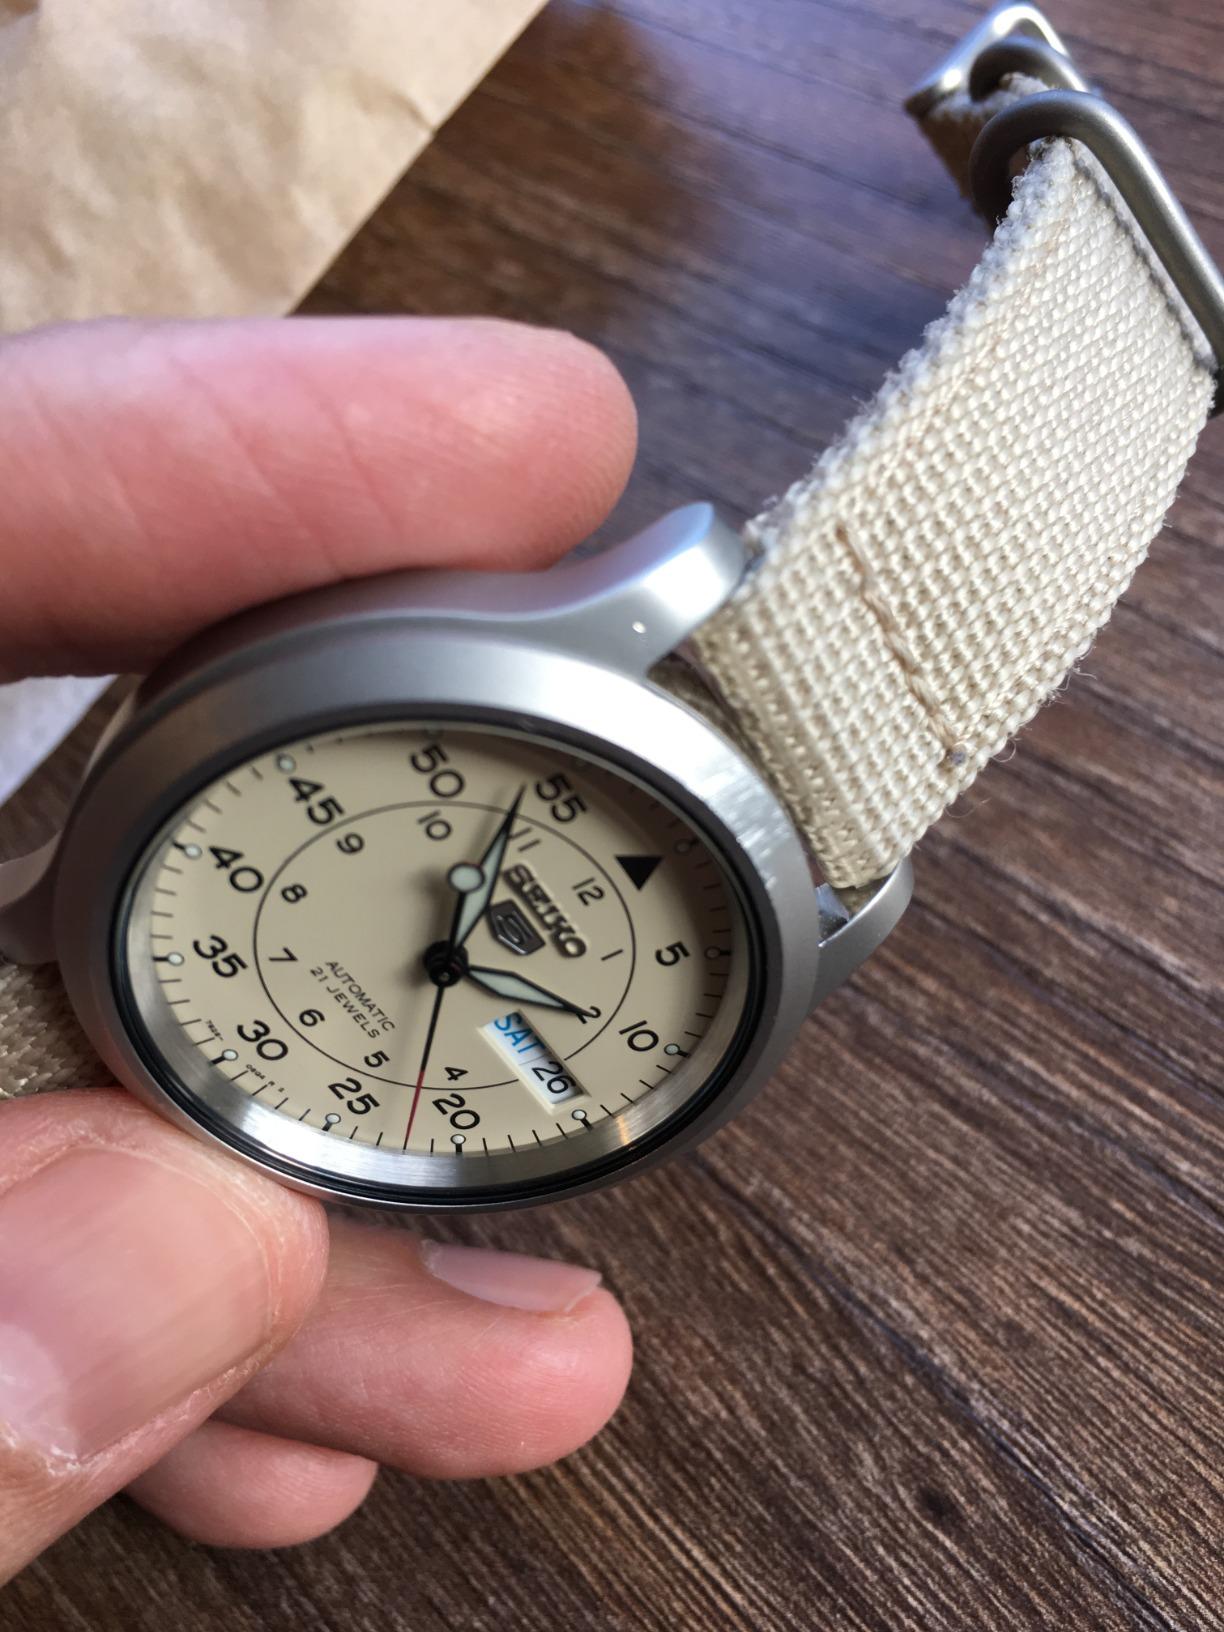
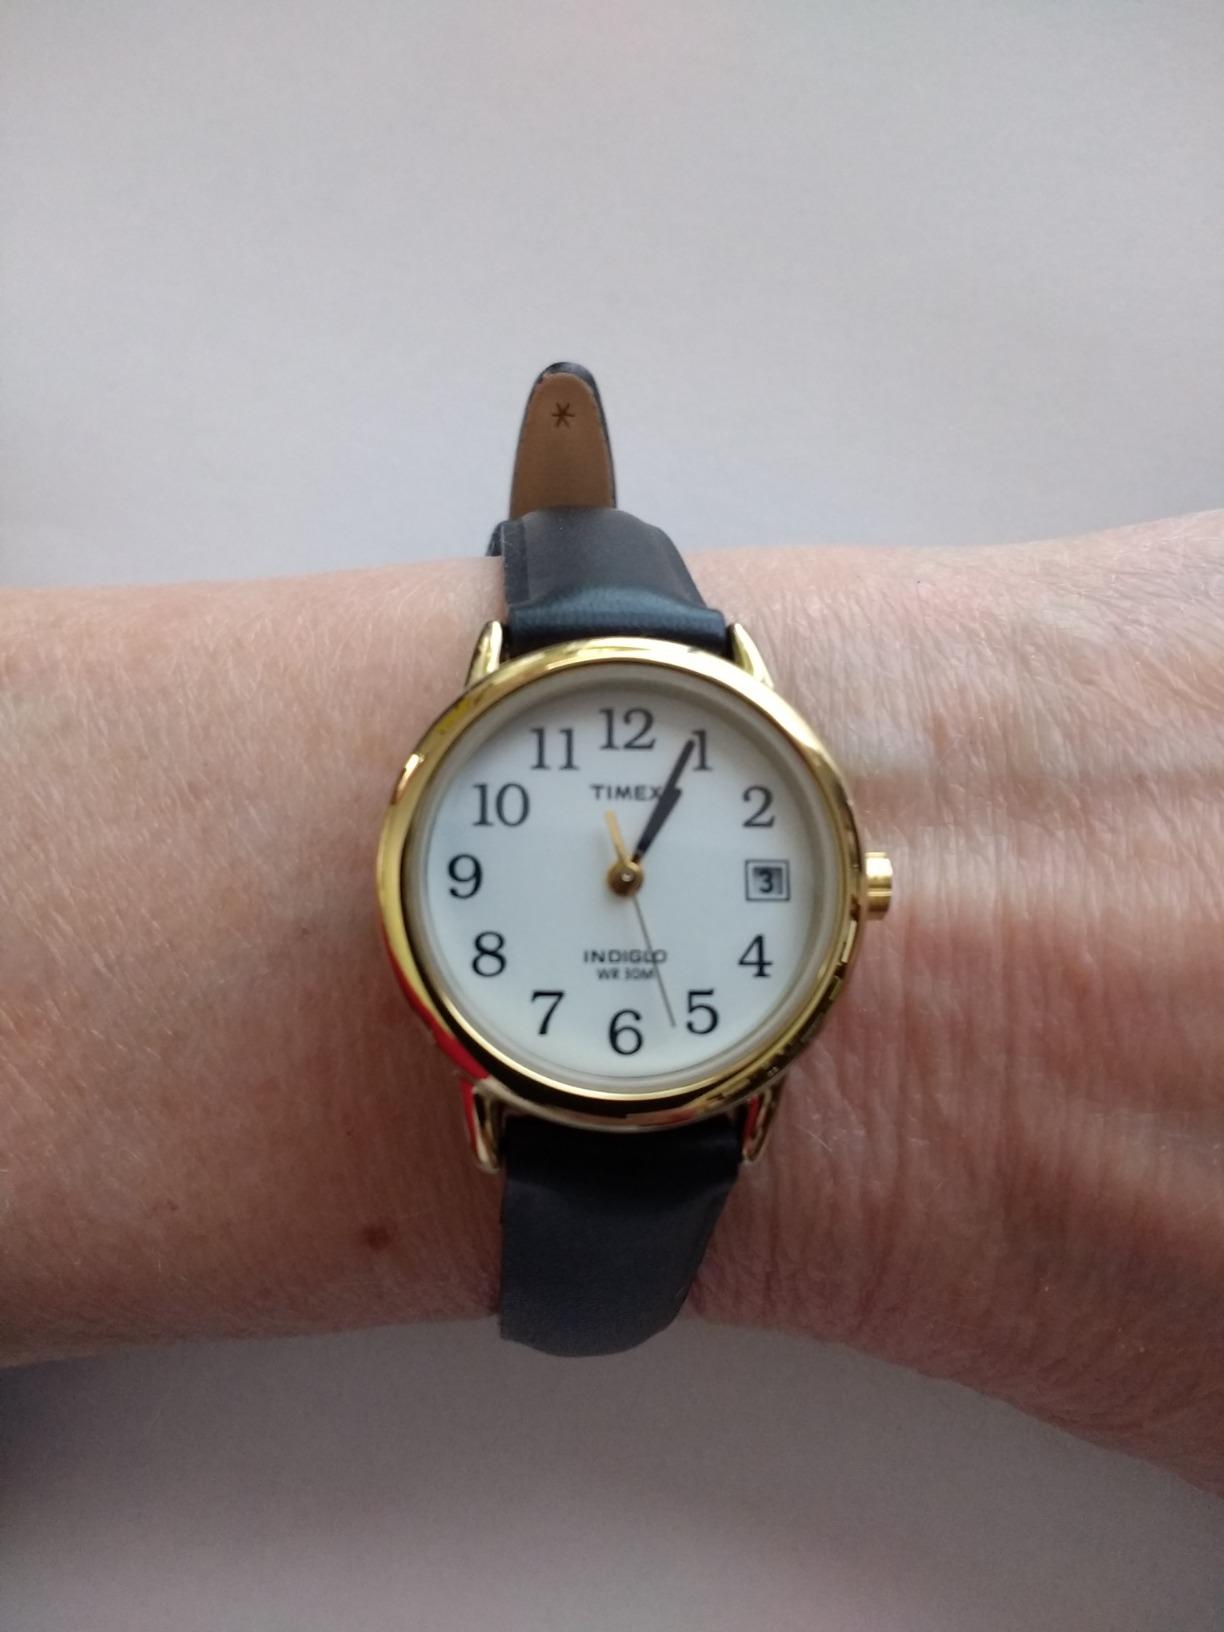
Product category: accessories_watch
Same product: no